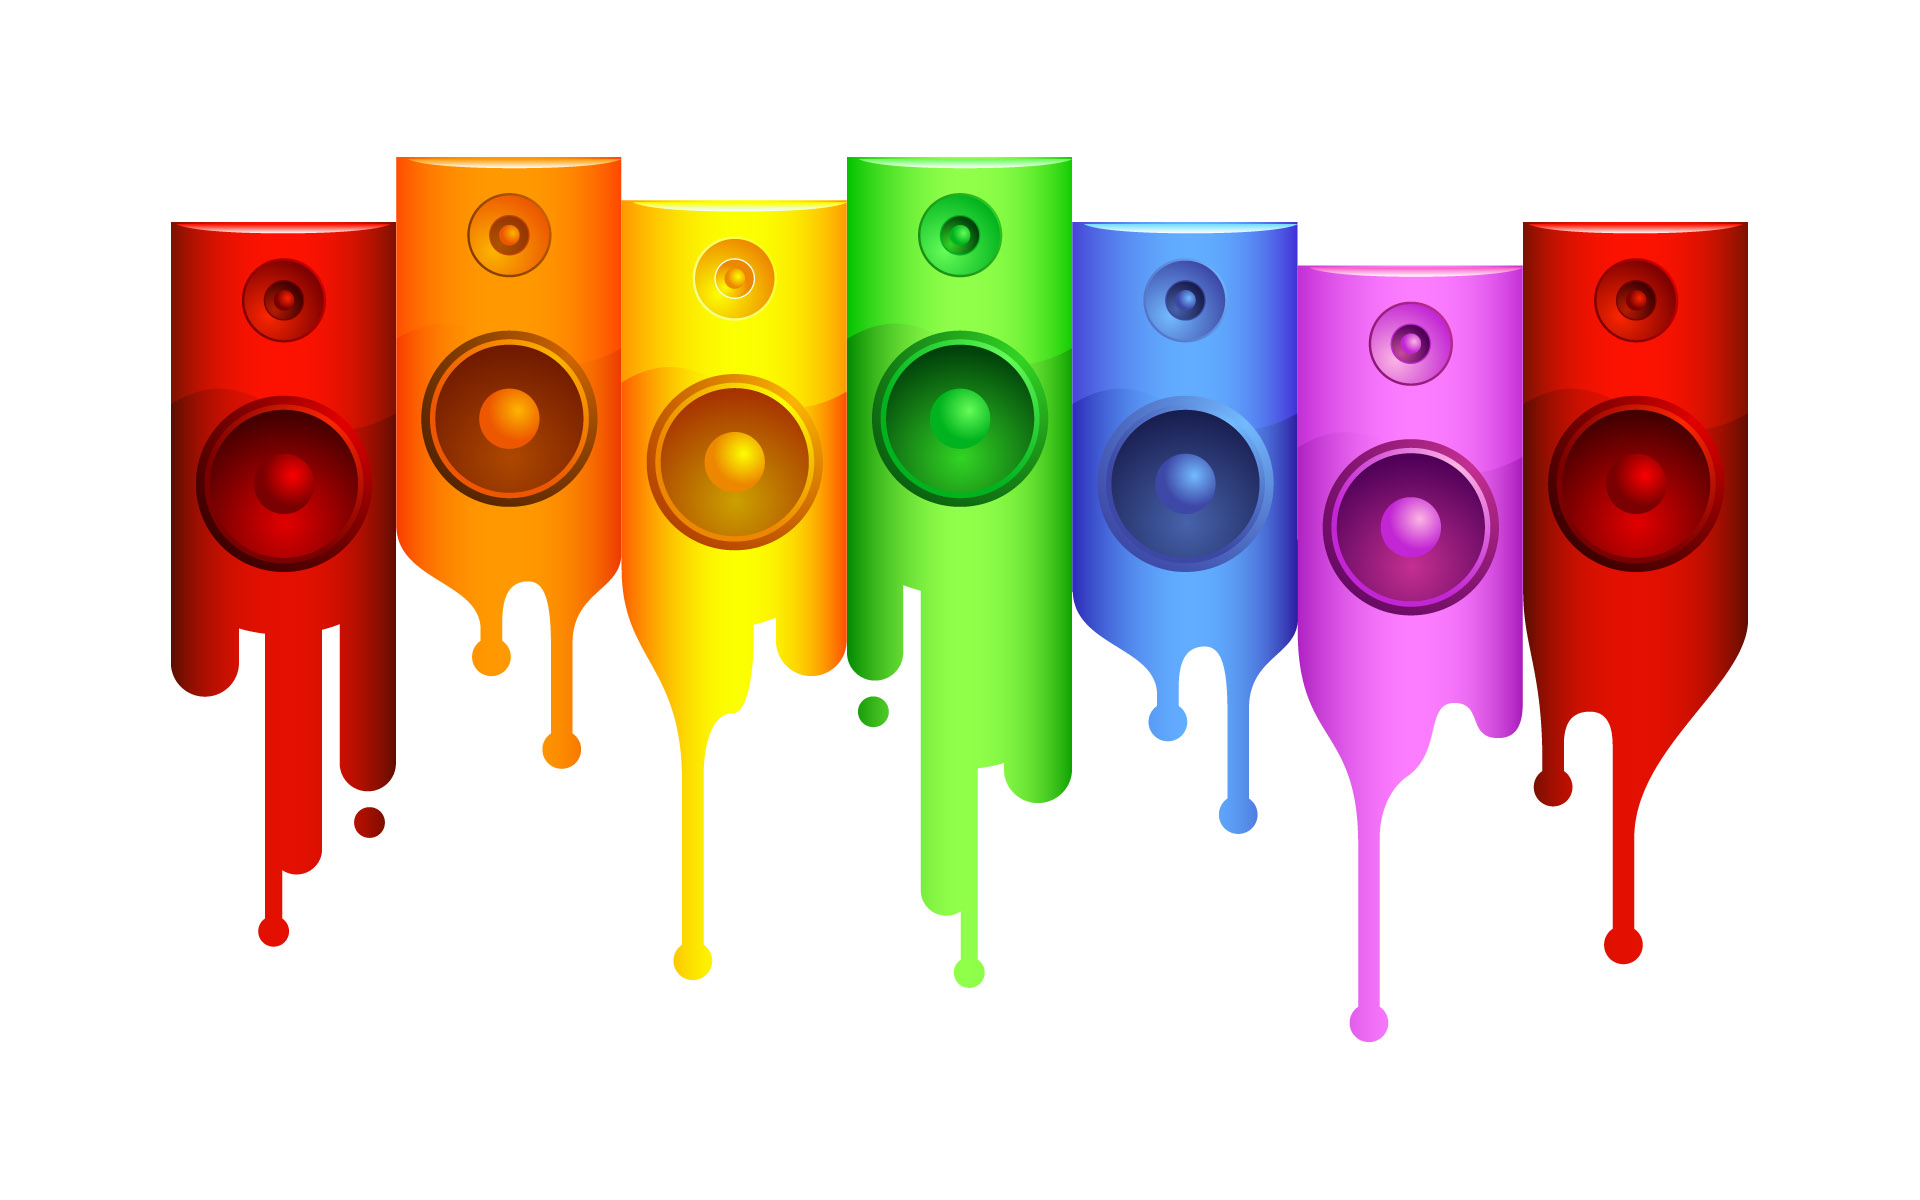
speakers, color, music, sound, rainbow, pride, LGBTQIA, color drip, melt, Material property, Colorfulness, graphic design, illustration